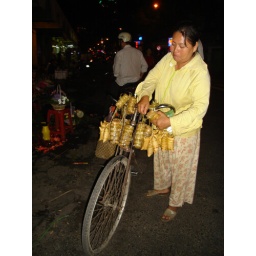
A woman selling sticky rice & sweet pork wrapped in banana leaf at a Saigon night market